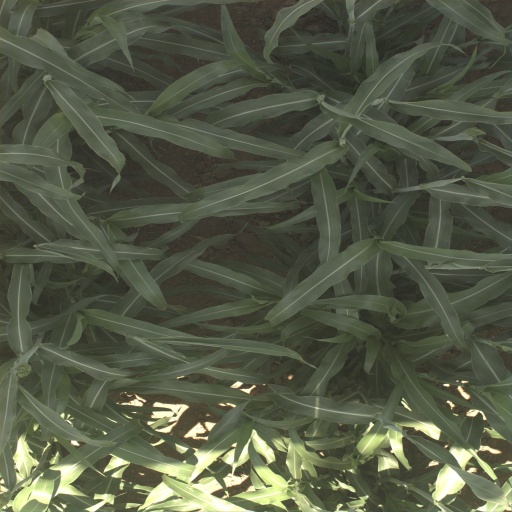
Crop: sorghum